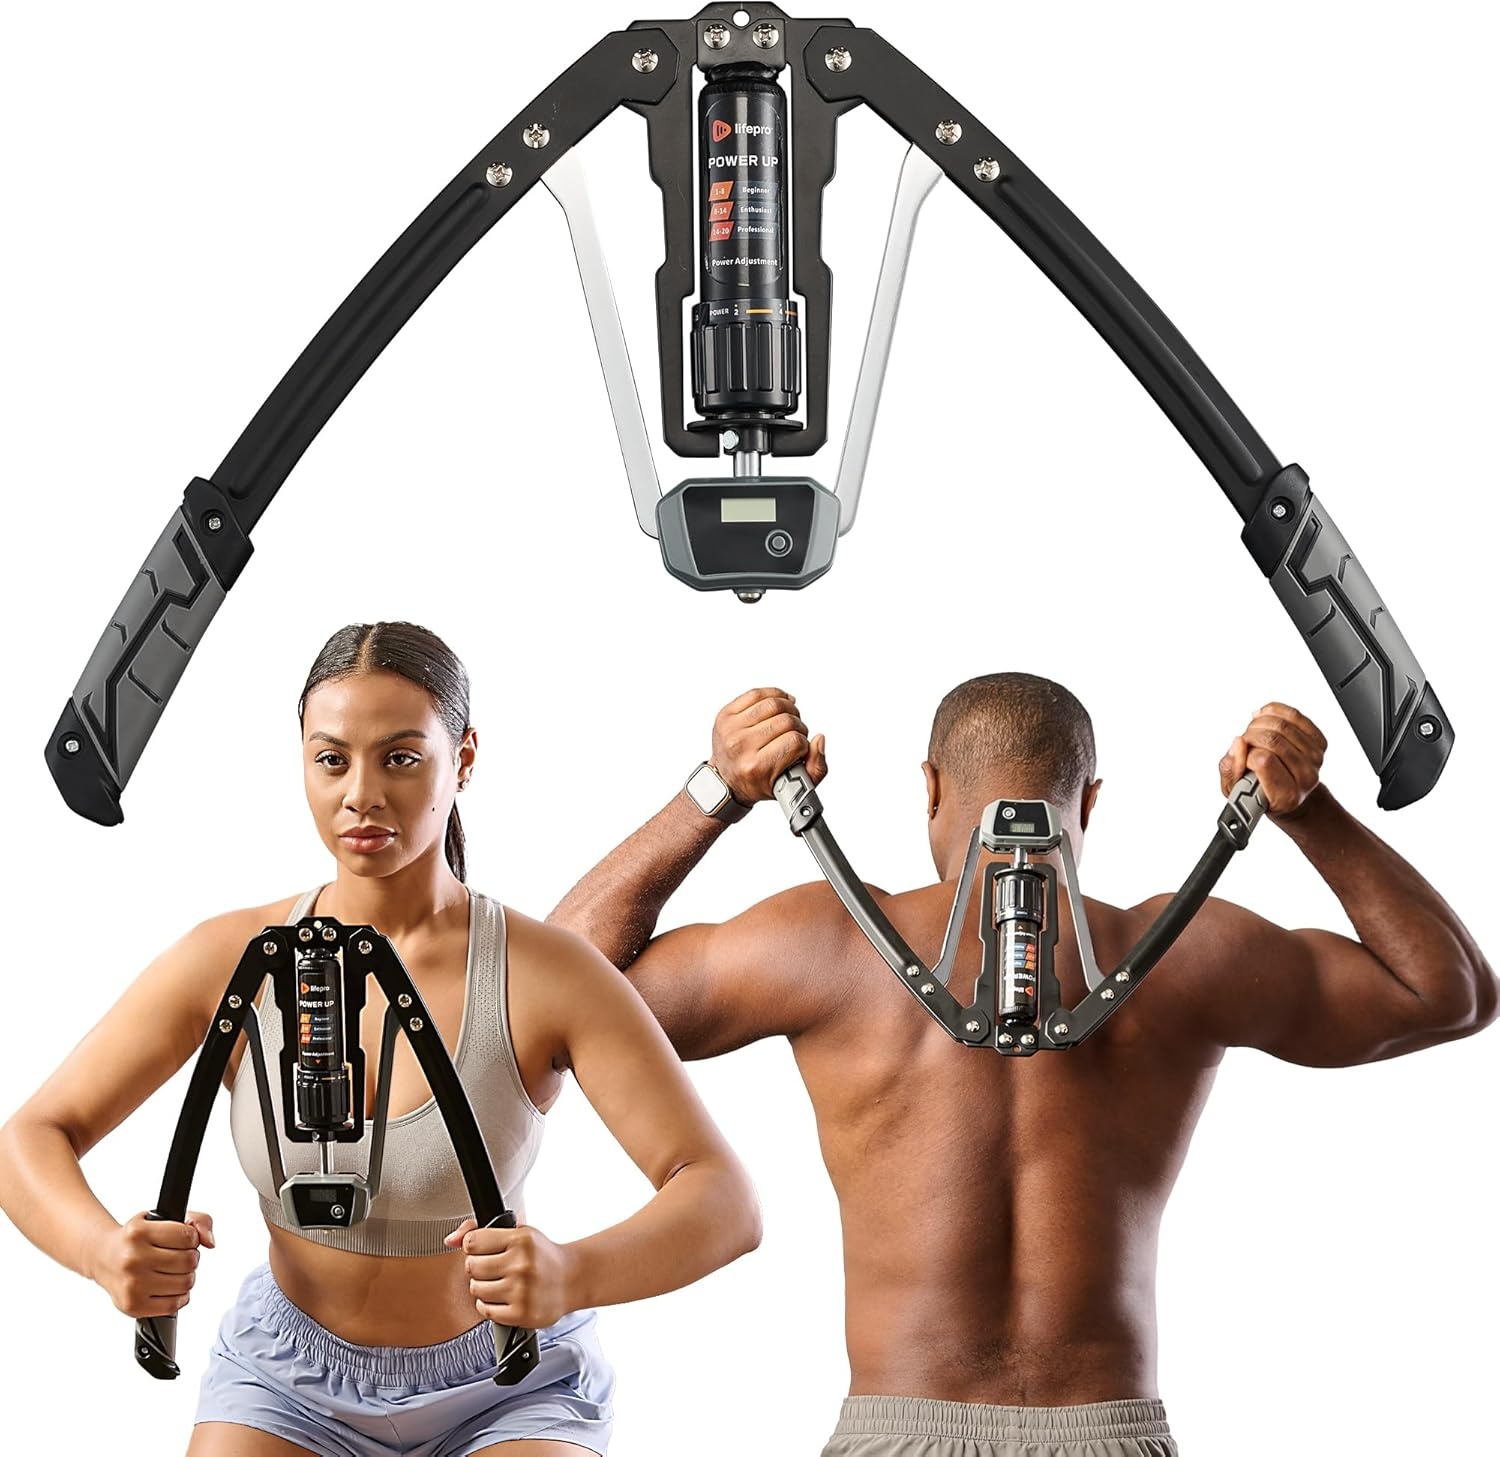
Flux
Category: Sporting Goods > Fitness & General Exercise Equipment > Suspension Trainers